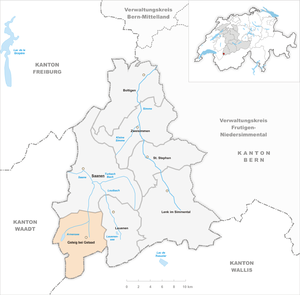
Gsteig, appelée anciennement en français Châtelet, est une commune suisse du canton de Berne, située dans l'arrondissement administratif du Haut-Simmental-Gessenay.